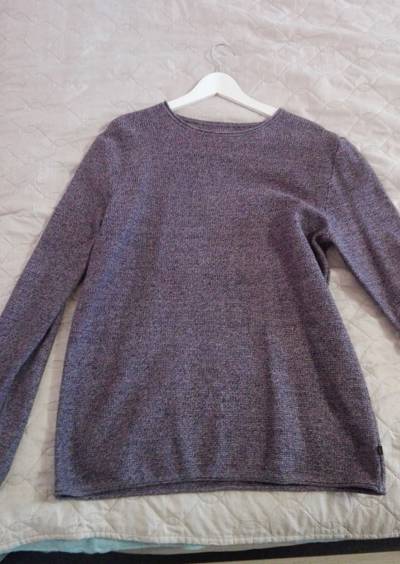
Waste category: clothes